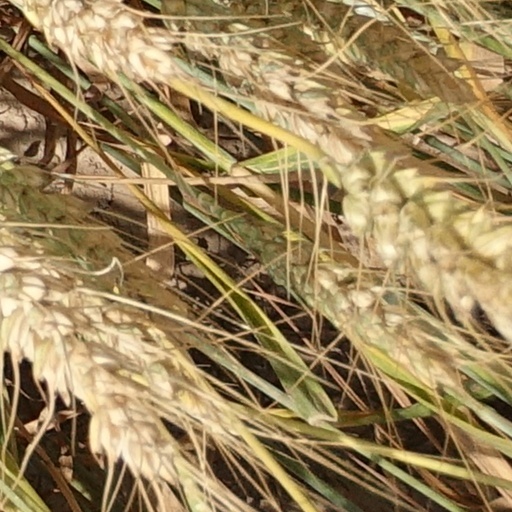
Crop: wheat